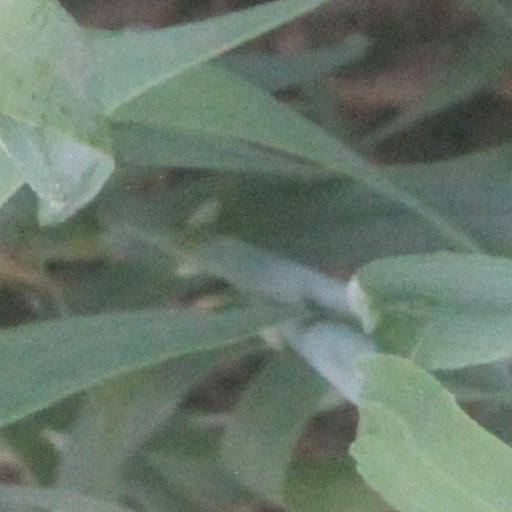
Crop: wheat